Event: Nepal Earthquake
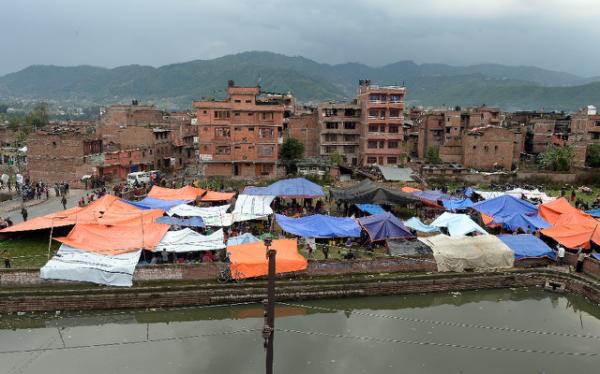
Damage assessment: no_damage